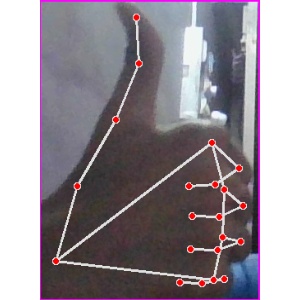
अक्षर: थ